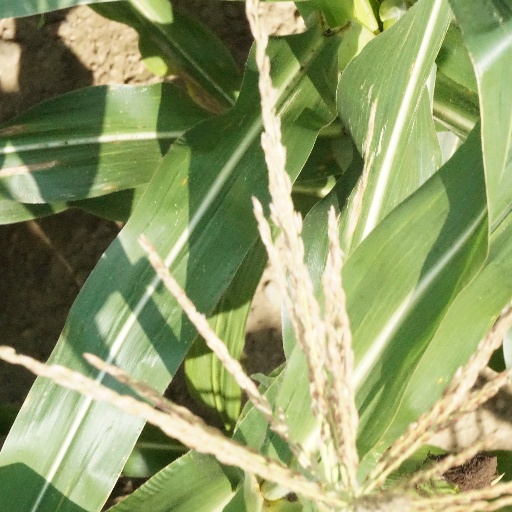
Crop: maize; corn